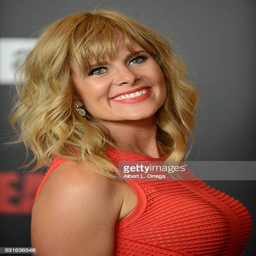
actor arrives for the premiere